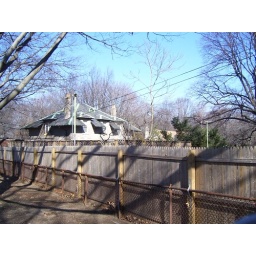
The carriage or coach house for the Alfred Gobel House at 279 Highland Blvd. Peering over the fence from Highland Park.